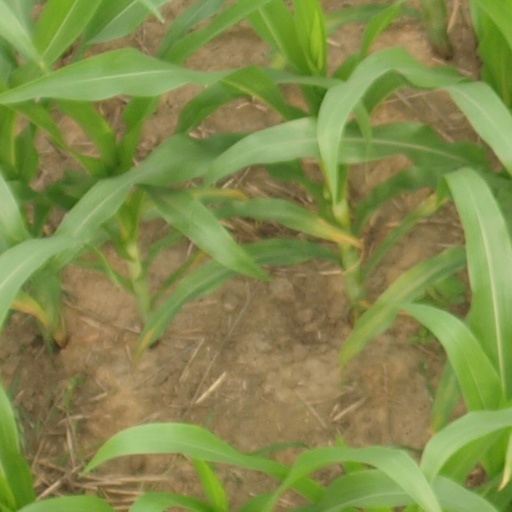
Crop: maize; corn